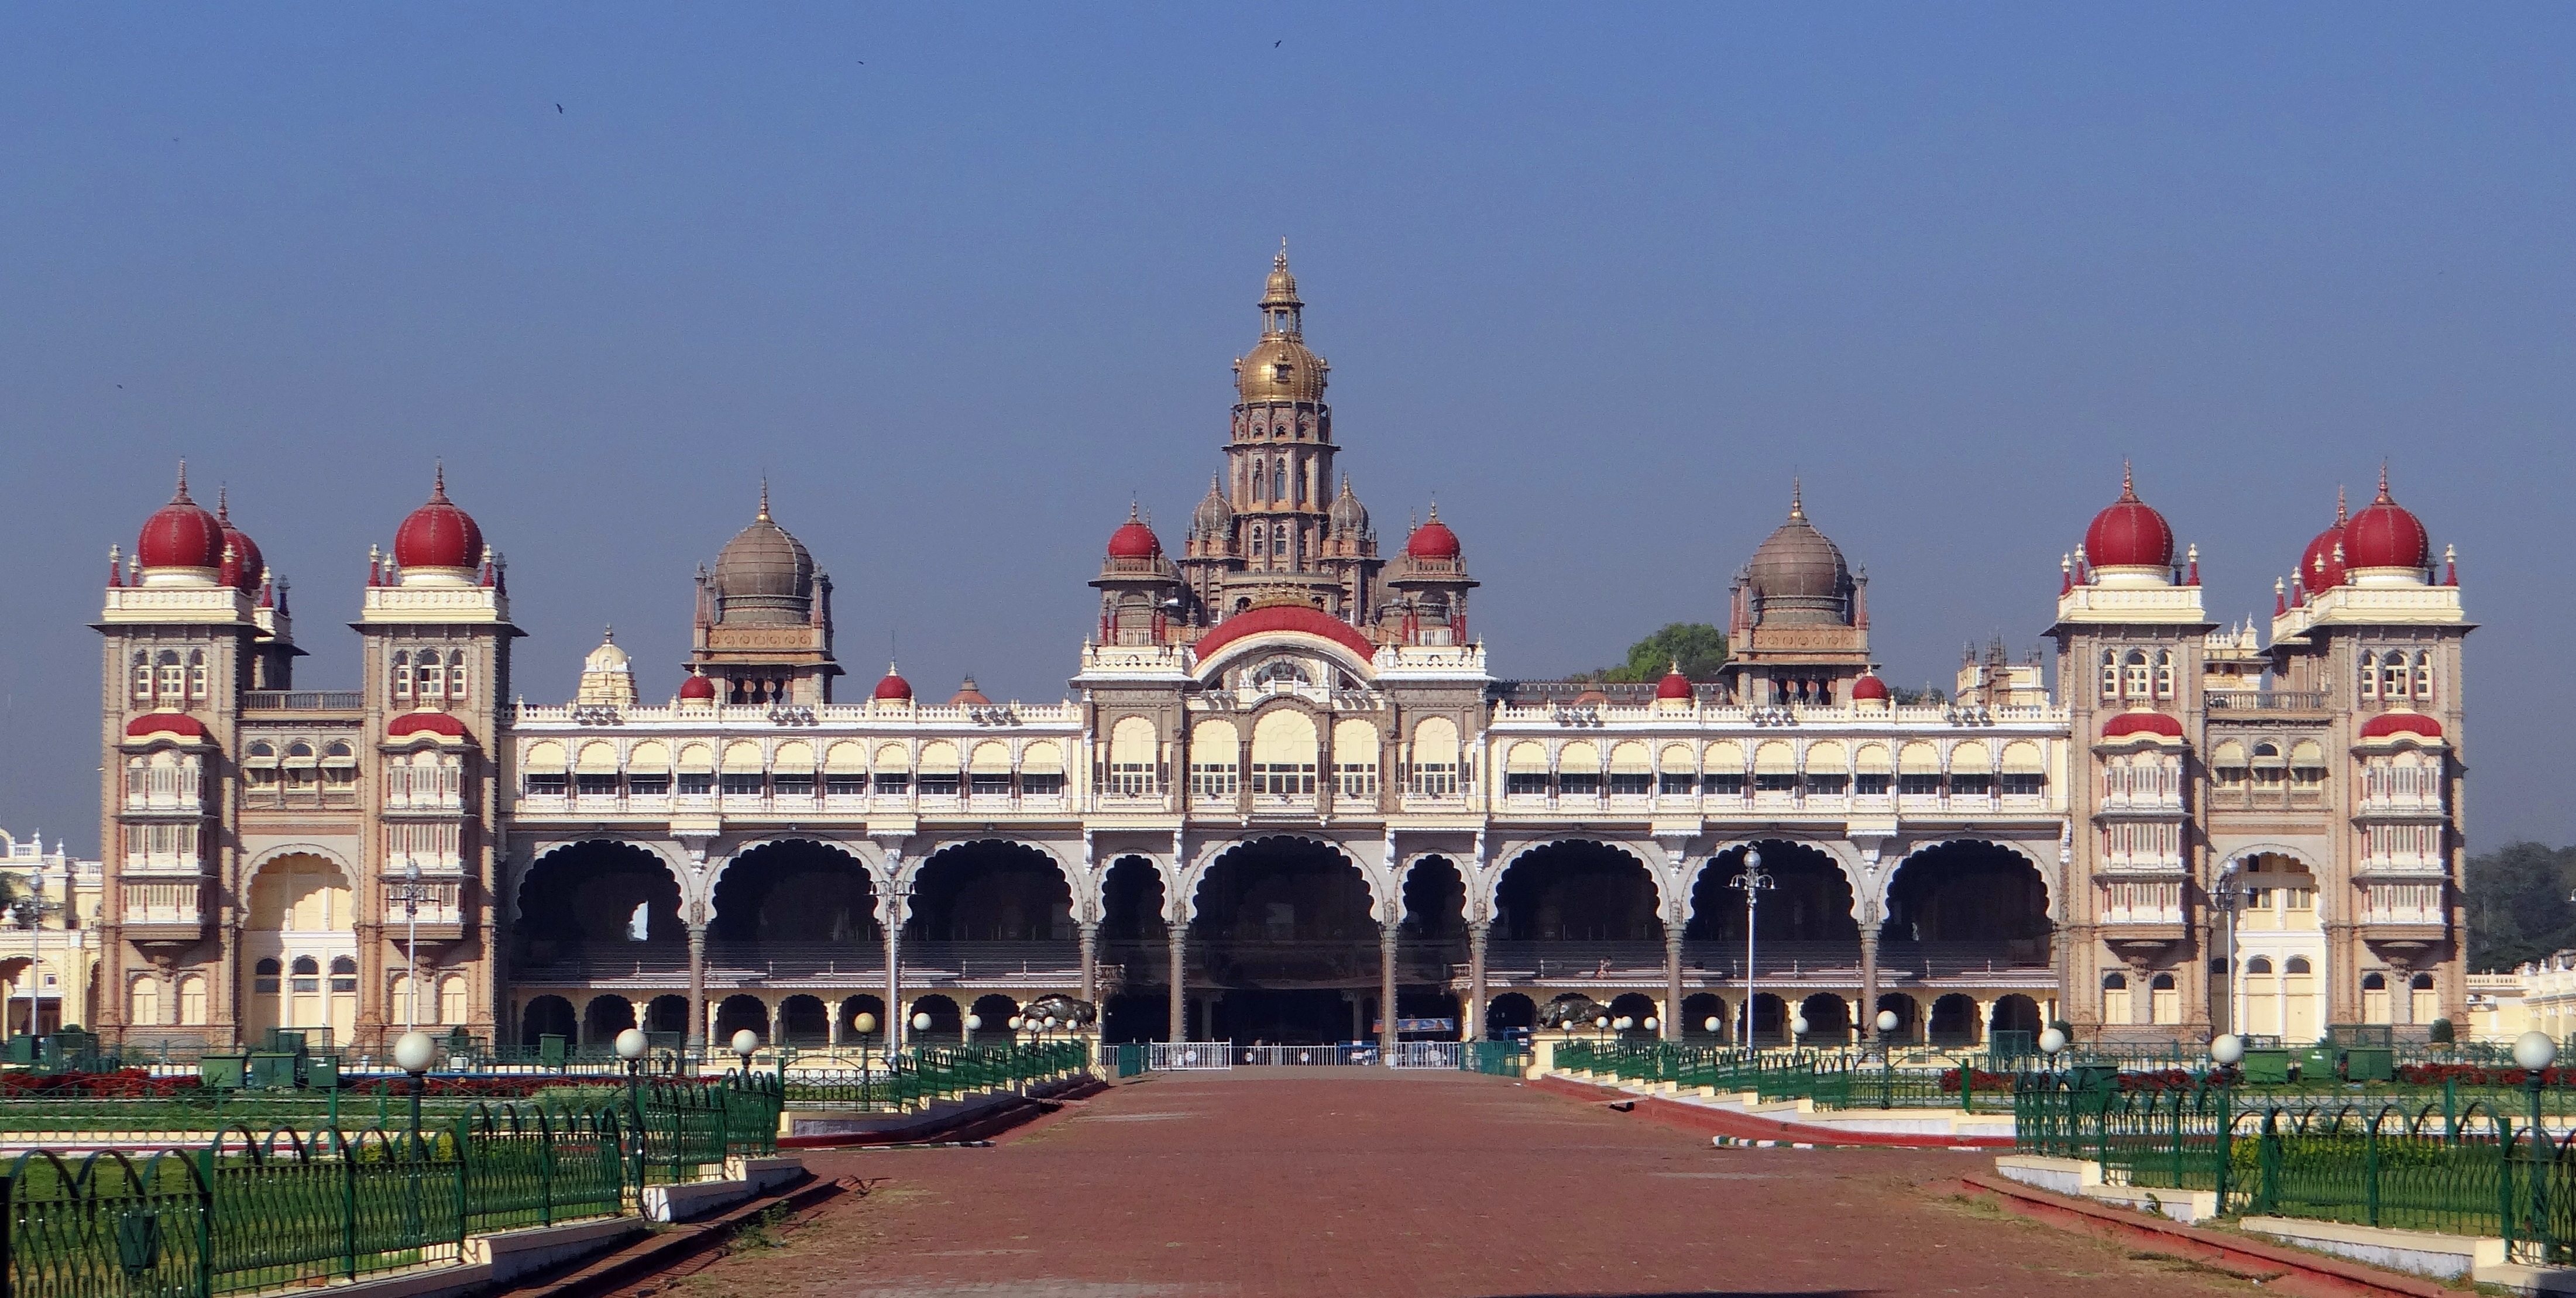
architecture, structure, building, palace, travel, plaza, landmark, historic, tourism, place of worship, town square, india, karnataka, tours, mysore palace, historic site, indo saracenic, mysuru